Bill Killefer

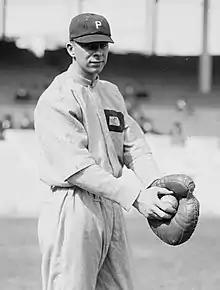
Reindeer Bill Killefer, Philadelphia Phillies, Library of Congress photograph

William Lavier Killefer (October 10, 1887 – July 3, 1960), nicknamed "Reindeer Bill", was an American professional baseball player, coach, and manager. He played in Major League Baseball as a catcher from 1909 to 1921 for the St. Louis Browns, Philadelphia Phillies, and Chicago Cubs. Killefer, who was nicknamed "Reindeer Bill" due to his speed afoot, is notable for being the favorite catcher of Hall of Fame pitcher Grover Cleveland Alexander and, for being one of the top defensive catchers of his era. After his playing career, he continued to work as a coach and a manager for a Major League Baseball career that spanned a total of 48 years.